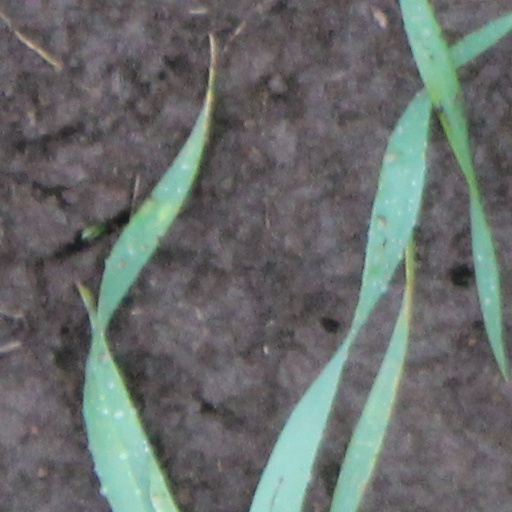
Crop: wheat